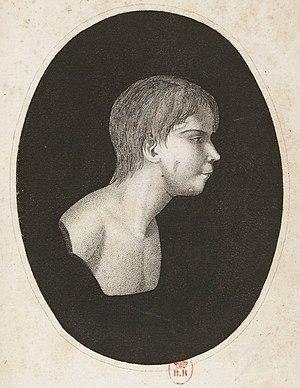
Victor, l'enfant sauvage de l'Aveyron. Gravure en frontispice de l'ouvrage du docteur Jean Marc Gaspard Itard, De l'éducation d'un homme sauvage, ou Des premiers développemens physiques et moraux du jeune sauvage de l'Aveyron, Paris, chez Goujon fils, imprimeur-libraire, vendémiaire an X (1801).
Jean Itard, né le 24 avril 1774 à Oraison en Provence et mort le 5 juillet 1838 à Paris est un médecin français du XIXᵉ siècle, spécialiste de la surdité et de l'éducation spécialisée. Il s'est rendu célèbre par son travail sur le cas de l'enfant sauvage, Victor de l'Aveyron. Pionnier de l'oto-rhino-laryngologie, il est considéré comme le créateur de la première école française d’otologie. Il est aussi le fondateur de la psychiatrie de l’enfant et a contribué à la nosologie de la maladie de Gilles de la Tourette.
Victor de l'Aveyron est un enfant sauvage français, peut-être né dans le Tarn vers 1785, trouvé dans l'Aveyron en 1797, alors qu'il a environ douze ans. Il meurt à Paris en 1828.
L'abbé Pierre Joseph Bonnaterre est un naturaliste français, né vers 1752 et mort le 20 septembre 1804.
L'autisme en France est marqué par un historique témoignant d'une forte influence de la psychanalyse, et par la pérennité de pratiques d'institutionnalisation violant les droits fondamentaux des personnes autistes. D'après les estimations de fin 2016, 0,7 à 1 % de la population française a un trouble du spectre de l'autisme, pour la plupart non-diagnostiqué, entraînant des degrés variables de handicap.
L'exclusion des personnes autistes appartient au principe d'exclusion sociale d'individus jugés indésirables par une population majoritaire. Les personnes ayant des troubles du spectre de l'autisme étaient fortement exclues jusqu'au début du XXᵉ siècle. Quarante-deux patients autistes du seul docteur Hans Asperger sont exterminés sous le régime nazi, en vertu de principes eugénistes, en parallèle de l'Aktion T4. Les politiques publiques et les découvertes scientifiques permettent d'améliorer les interventions pour compenser le handicap et la qualité de vie depuis la seconde moitié du XXᵉ siècle. L'ONU a affirmé les droits des personnes autistes à vivre parmi la société sans être discriminées, en 2005 et 2008. Des politiques de désinstitutionnalisation, d'intégration, puis d'évolution vers une société inclusive sont menées dans différents pays. Les pays scandinaves et anglo-saxons sont réputés les plus avancés. En 2015, le Conseil des droits de l'homme constate la persistance de violations des droits humains fondamentaux des personnes autistes dans de nombreux pays, tant en Europe, notamment en France et en Grèce, que sur le continent africain.
L'Enfant sauvage est un film dramatique français écrit et réalisé par François Truffaut, sorti en 1969. Il s'agit de l'adaptation du rapport Mémoires et rapport sur Victor de l'Aveyron de Jean Itard et de l'histoire de Victor de l'Aveyron.